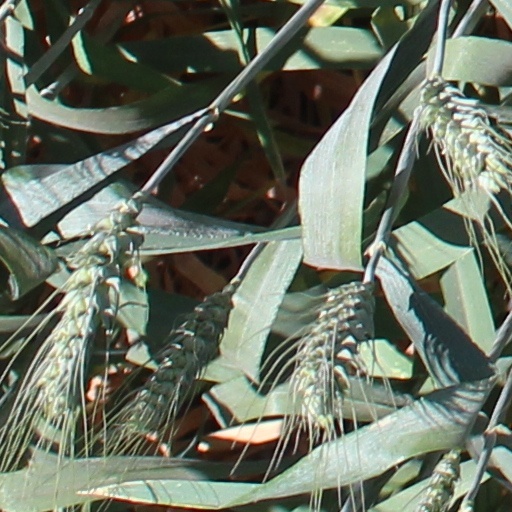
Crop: wheat